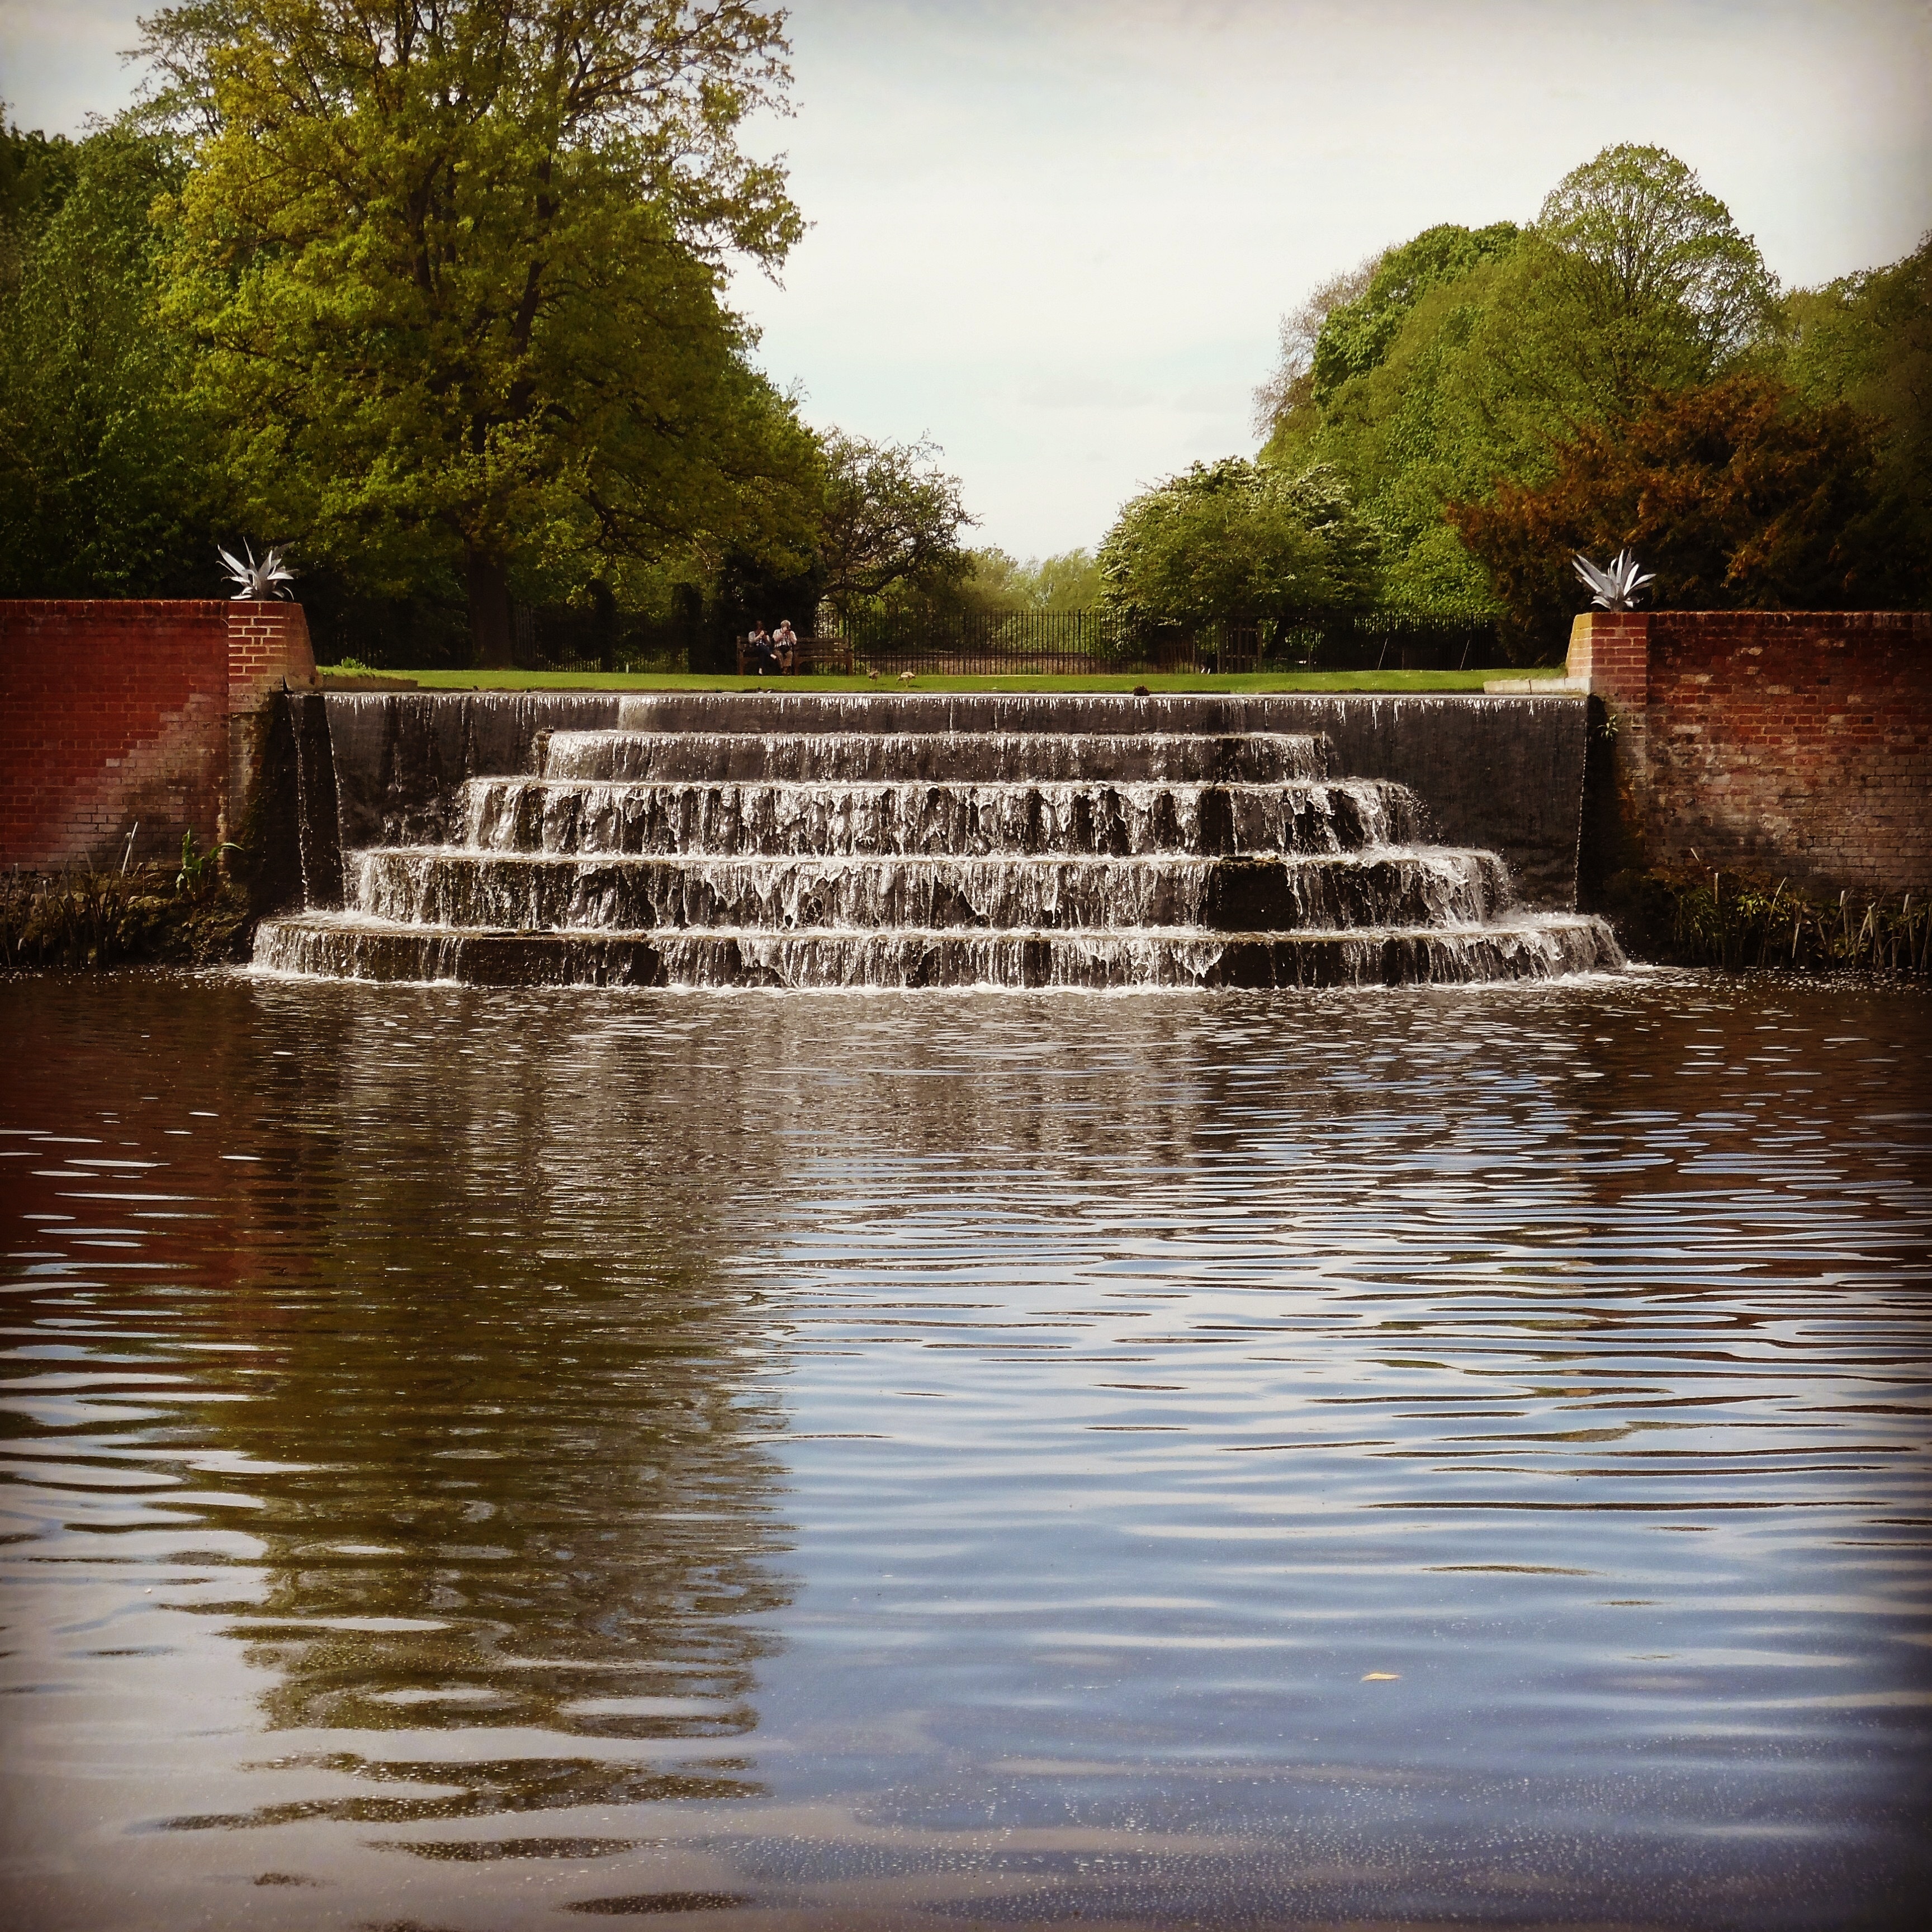
landscape, water, nature, outdoor, bridge, morning, river, canal, summer, pond, green, reflection, peaceful, park, reservoir, waterway, body of water, england, london, water feature, water garden, bushy park